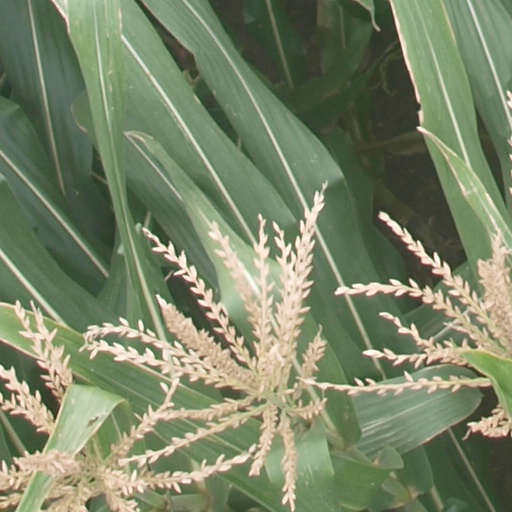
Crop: maize; corn